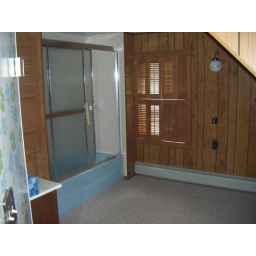
Bathroom upstairs. Very large! The toilet is behind the door as you walk in walled off...it's really nice